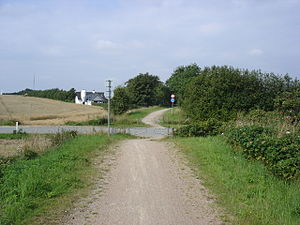
Tinghøj (Skive Kommune)
Her hvor Salling Natursti krydser Tønderingvej, lå Tinghøj trinbræt
Salling Natursti krydser Tønderingvej - her lå Tinghøj trinbræt
Tinghøj er en bebyggelse i den nordlige del af Roslev Sogn mellem Roslev og Durup på det nordvestlige Salling.